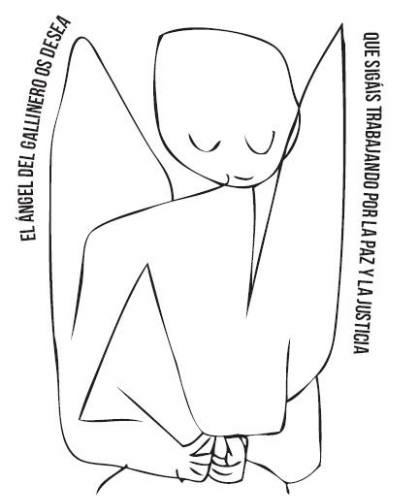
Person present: No